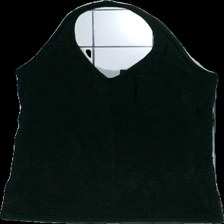
View: front
Type: Top
Category: Ladies
Brand: H&M
Colors: Black
Material: 100% Cotton
Cut: V-collar, Tight
Size: S
Season: All
Price range: 50-100
Recommended usage: Reuse